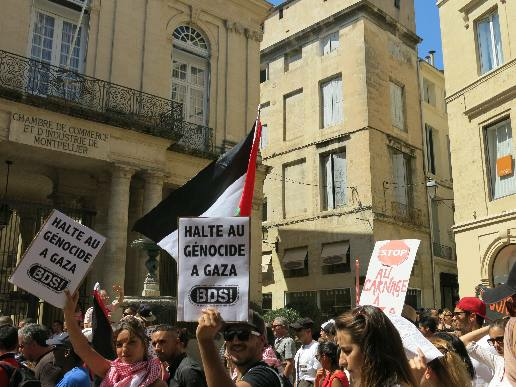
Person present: Yes